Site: brandenburg
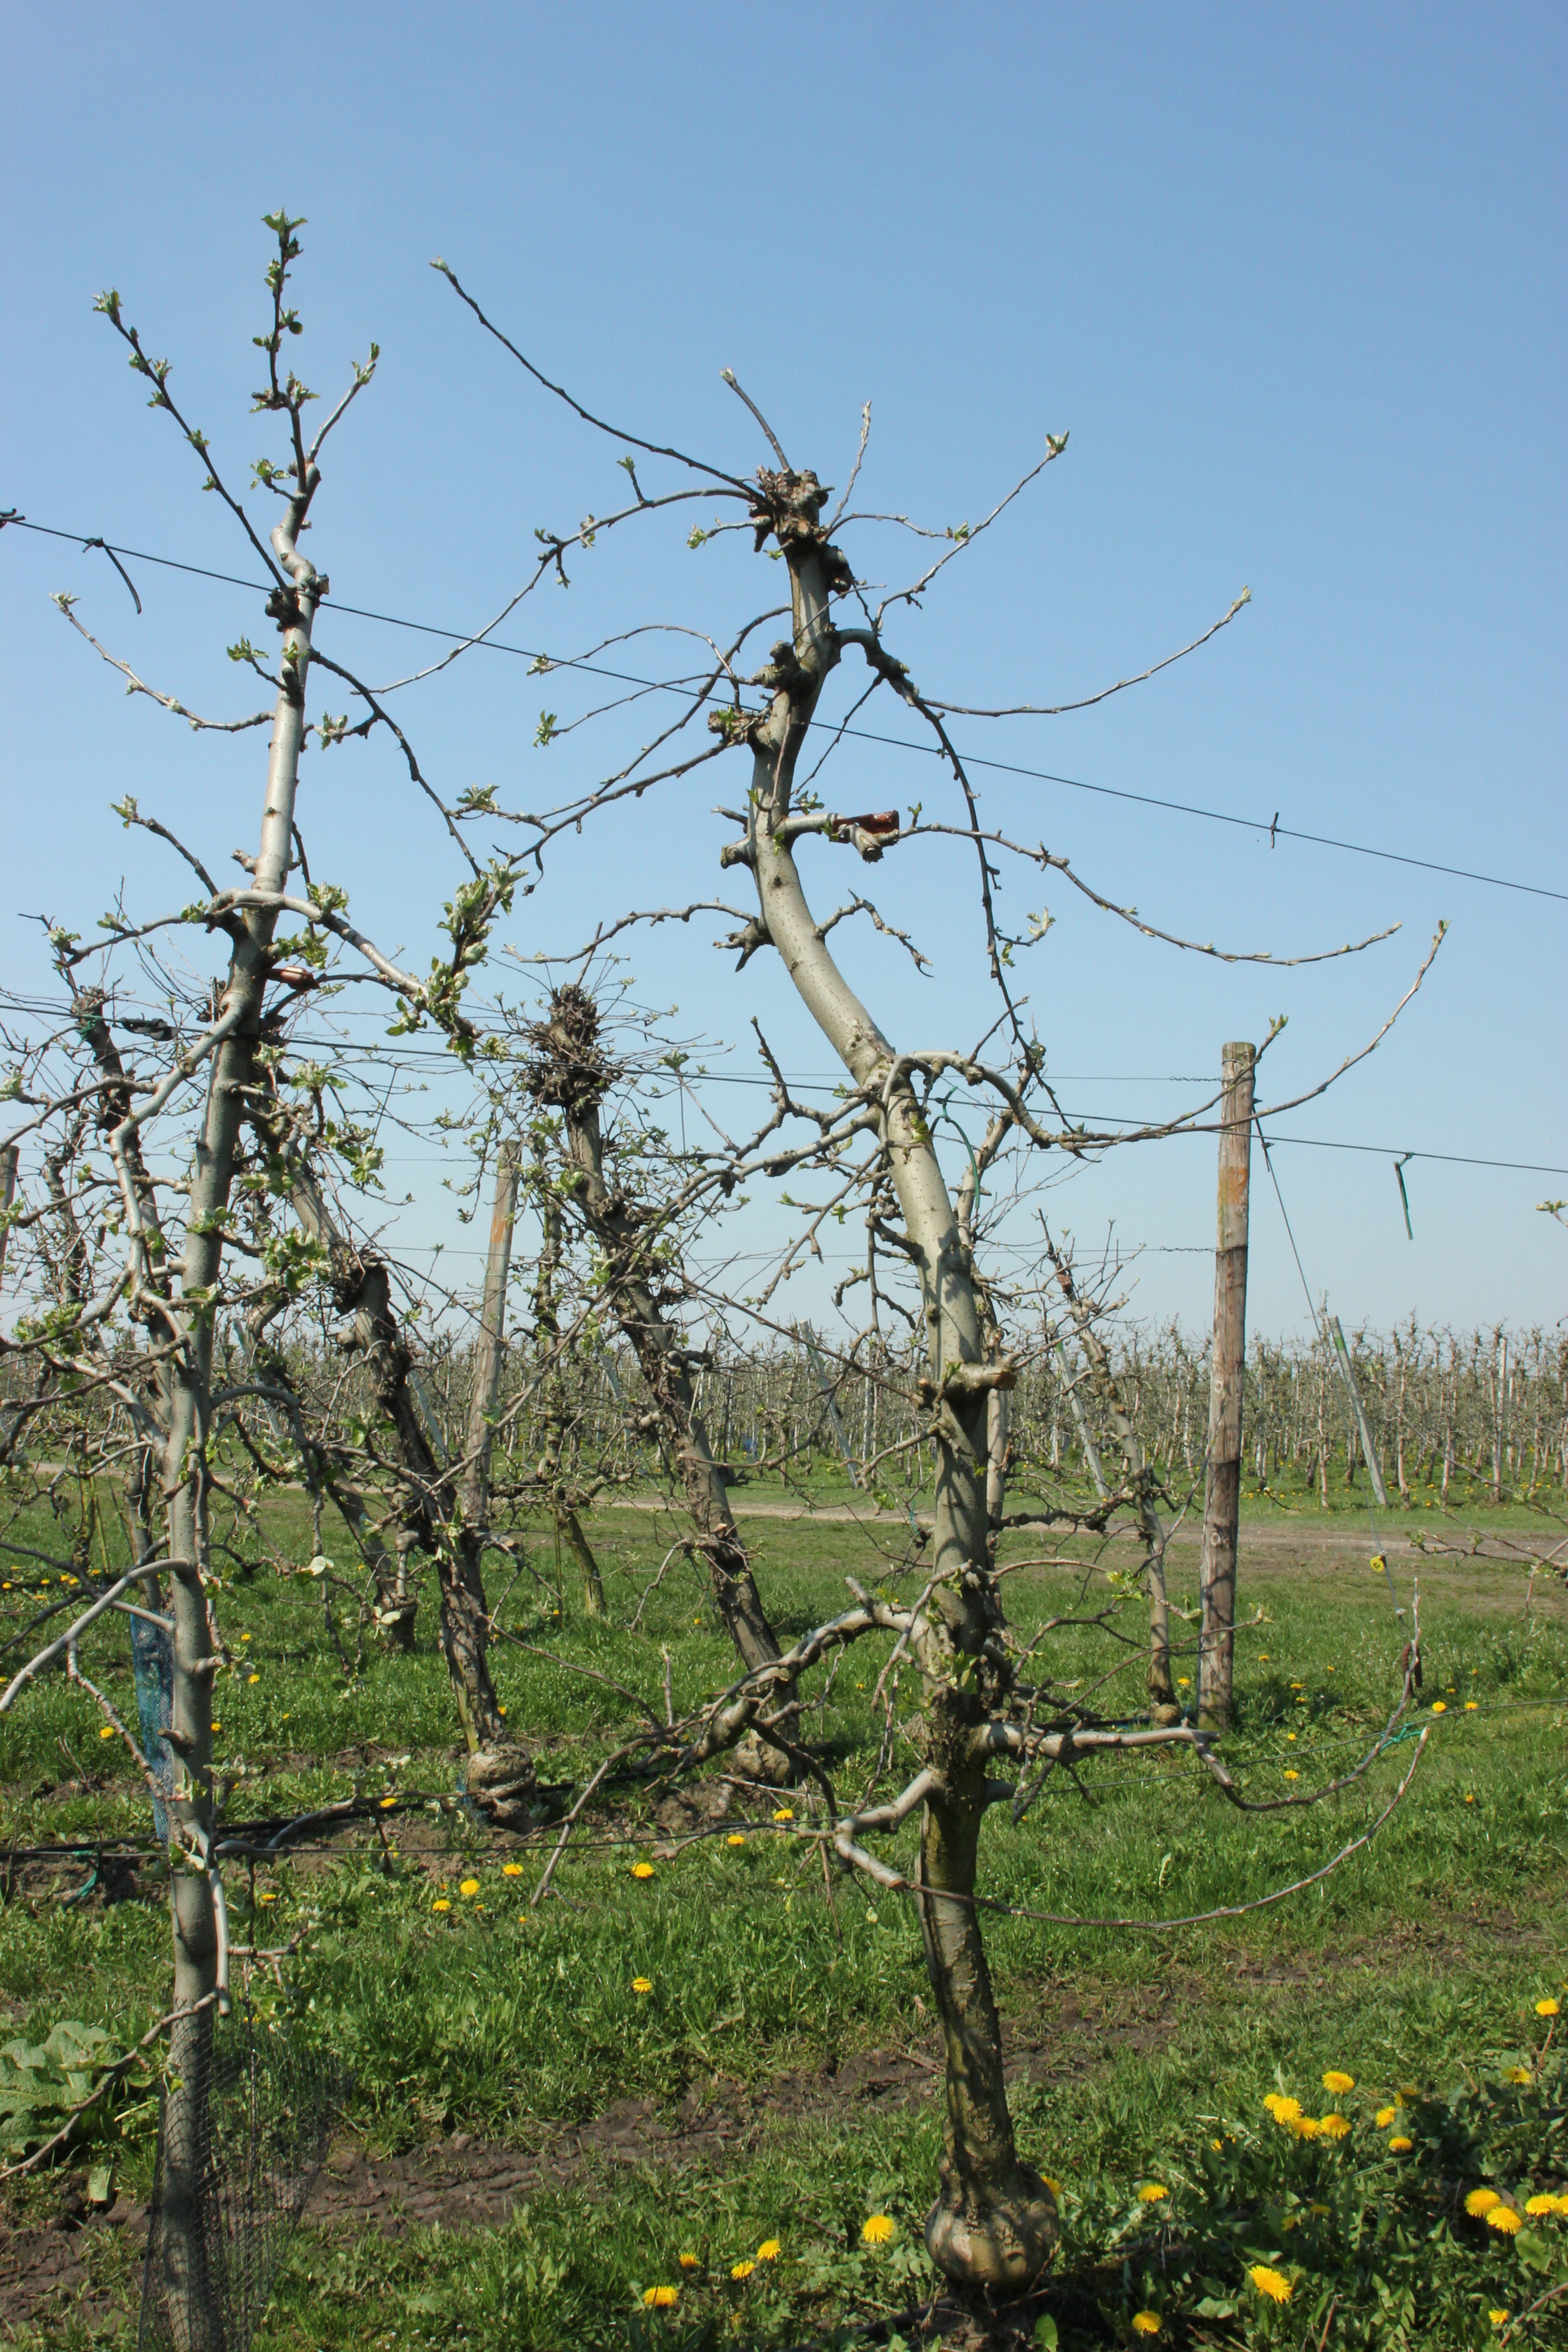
Growth stage (BBCH 56): Inflorescence emergence